Johan Teyler

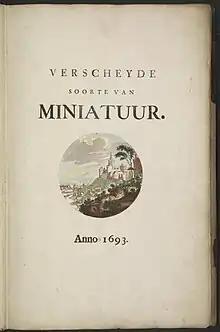
Title page of <a href="http%3A//hdl.loc.gov/loc.rbc/rosenwald.1448.1">"Verscheyde soorte van miniatuur"

Johannes or Johan Teyler (23 May 1648 – c.1709) was a Dutch Golden Age painter, engraver, mathematics teacher, and promoter of the technique in color printmaking now known as "à la poupée".